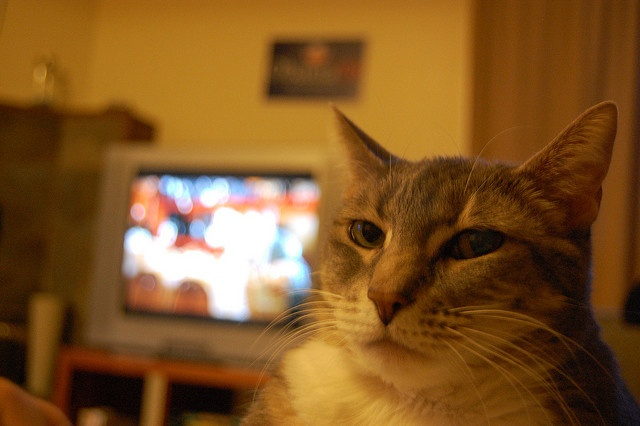
A cat looking at the camera with a television in the background.
A cat standing in front of a TV in a living room.
A cat sitting on a table with a tv on behind it.
a cat starring at the camera and a television in the background
a cat in front of the tv giving a disapproving look